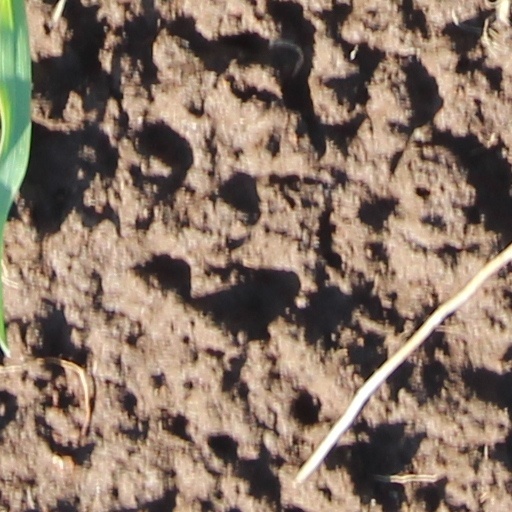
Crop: wheat